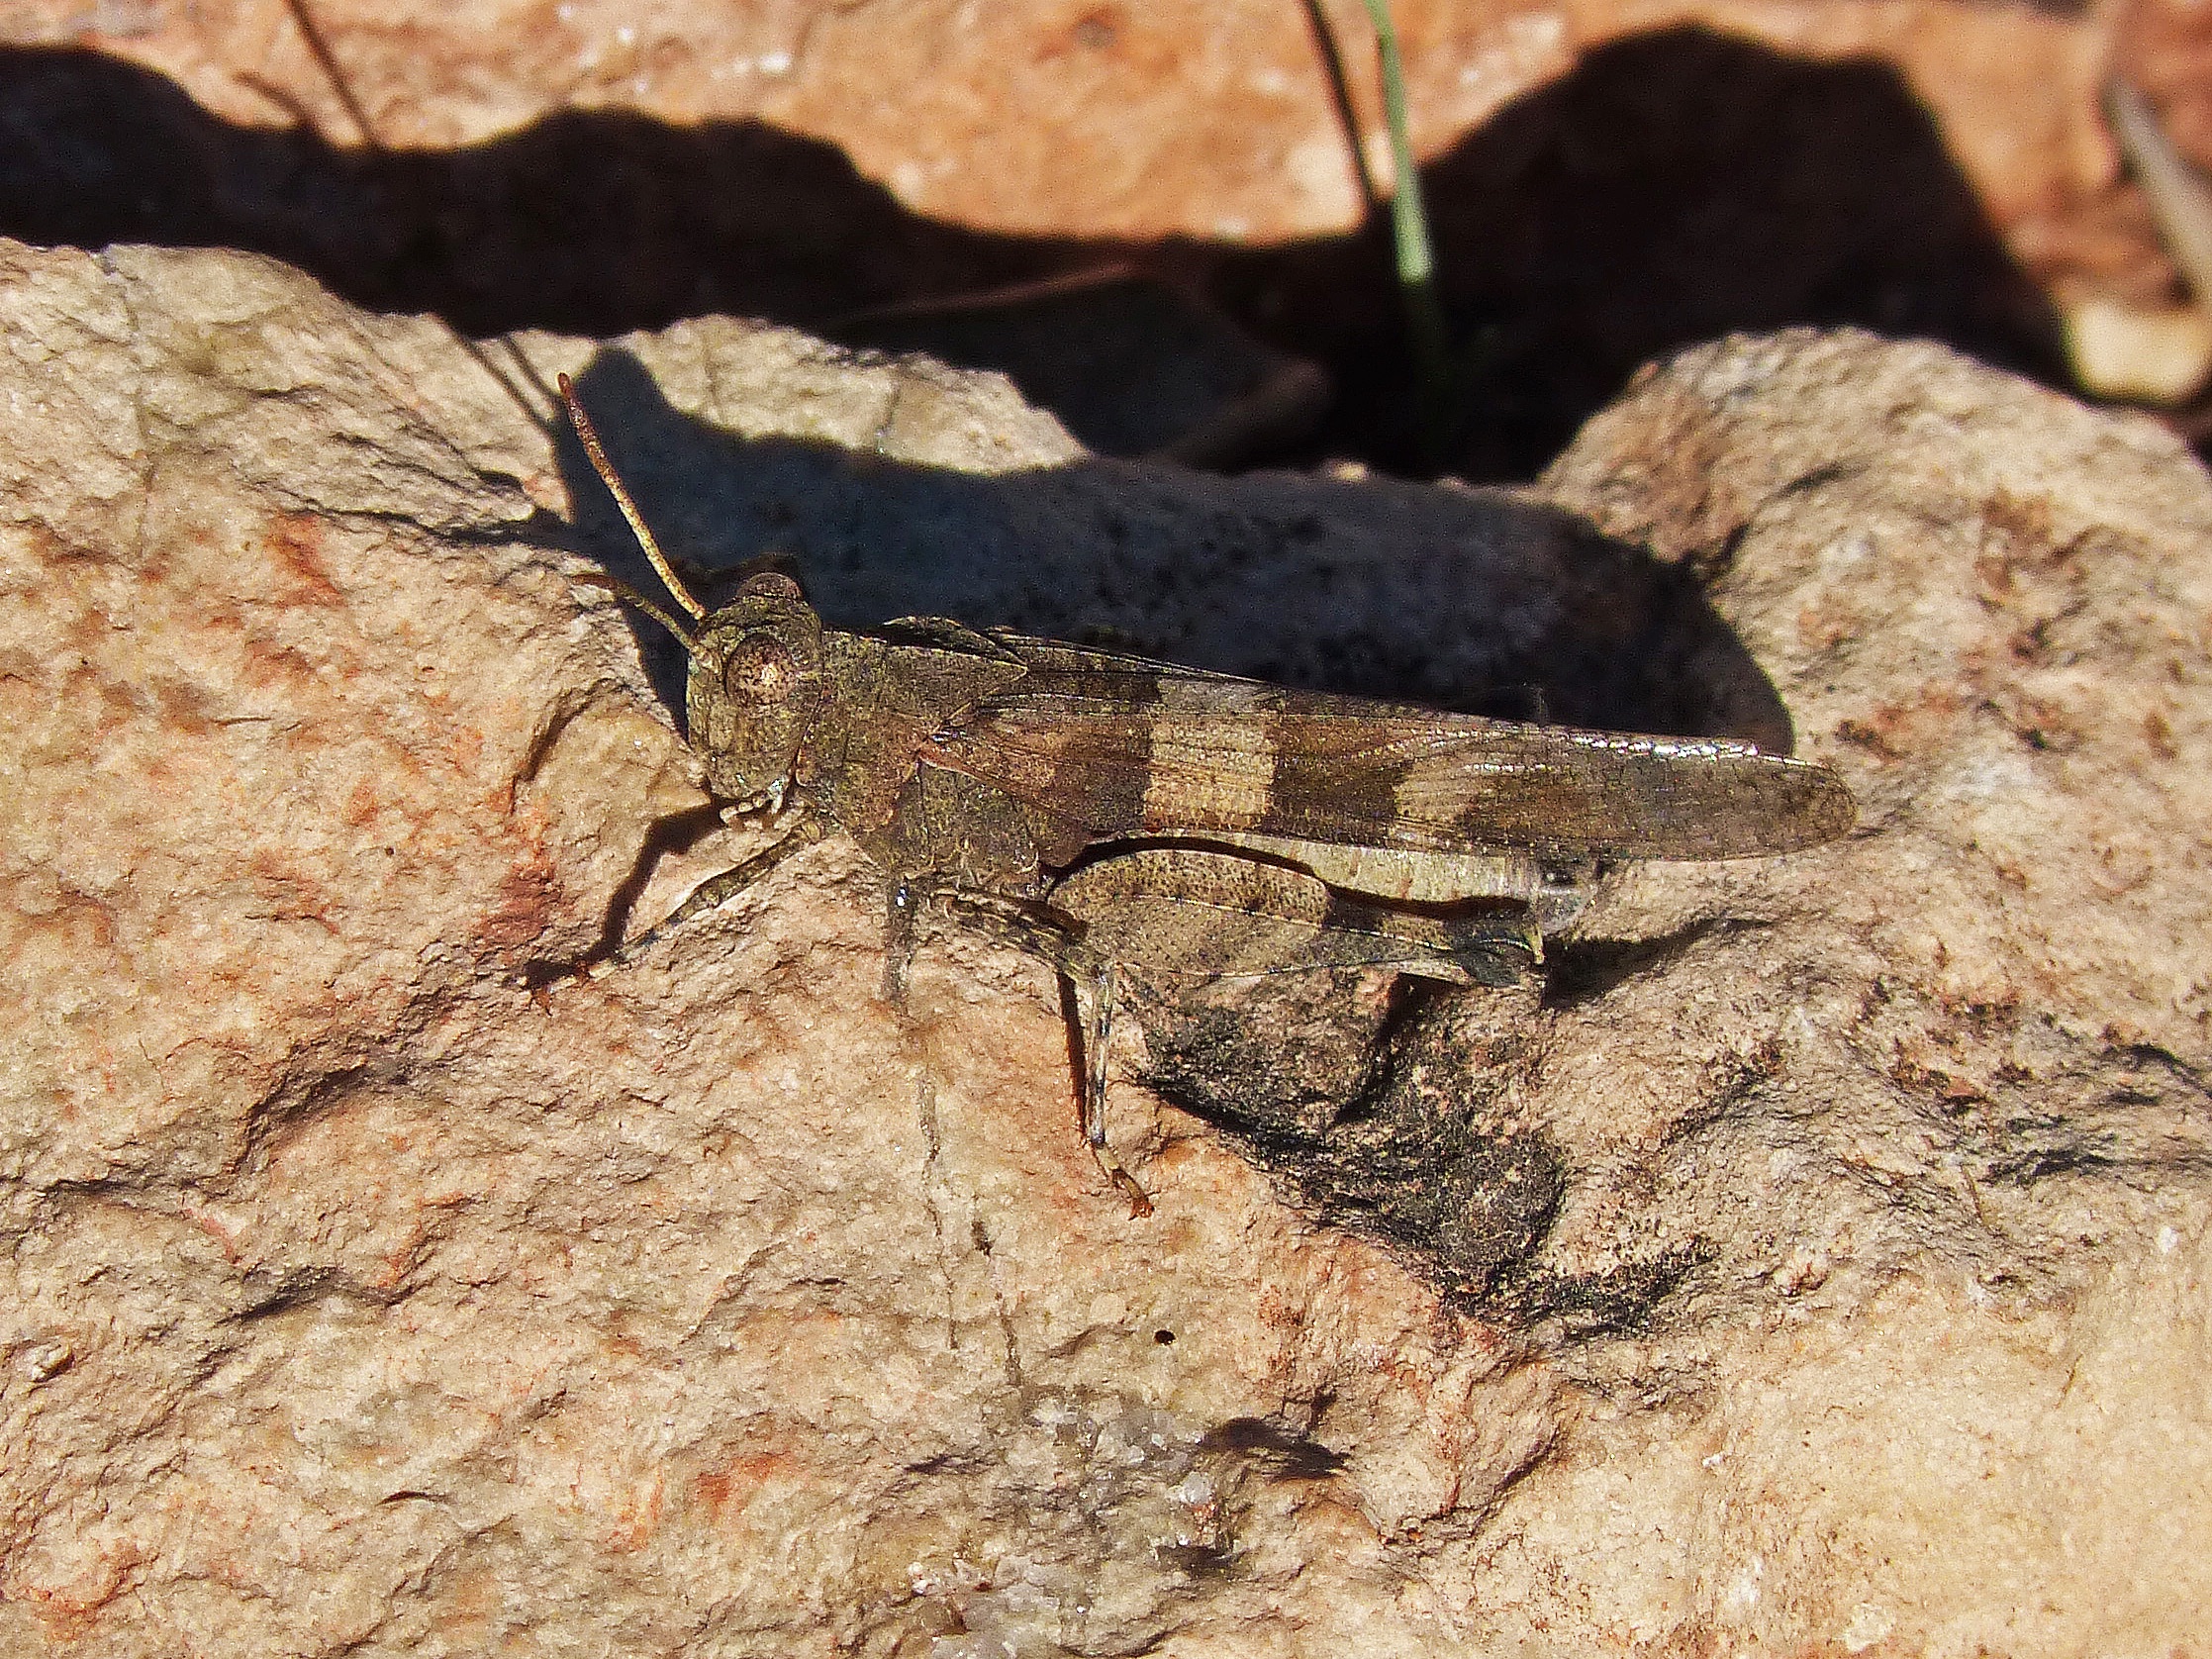
stone, wildlife, insect, brown, soil, moth, reptile, fauna, invertebrate, lobster, grasshopper, macro photography, arthropod, scaled reptile